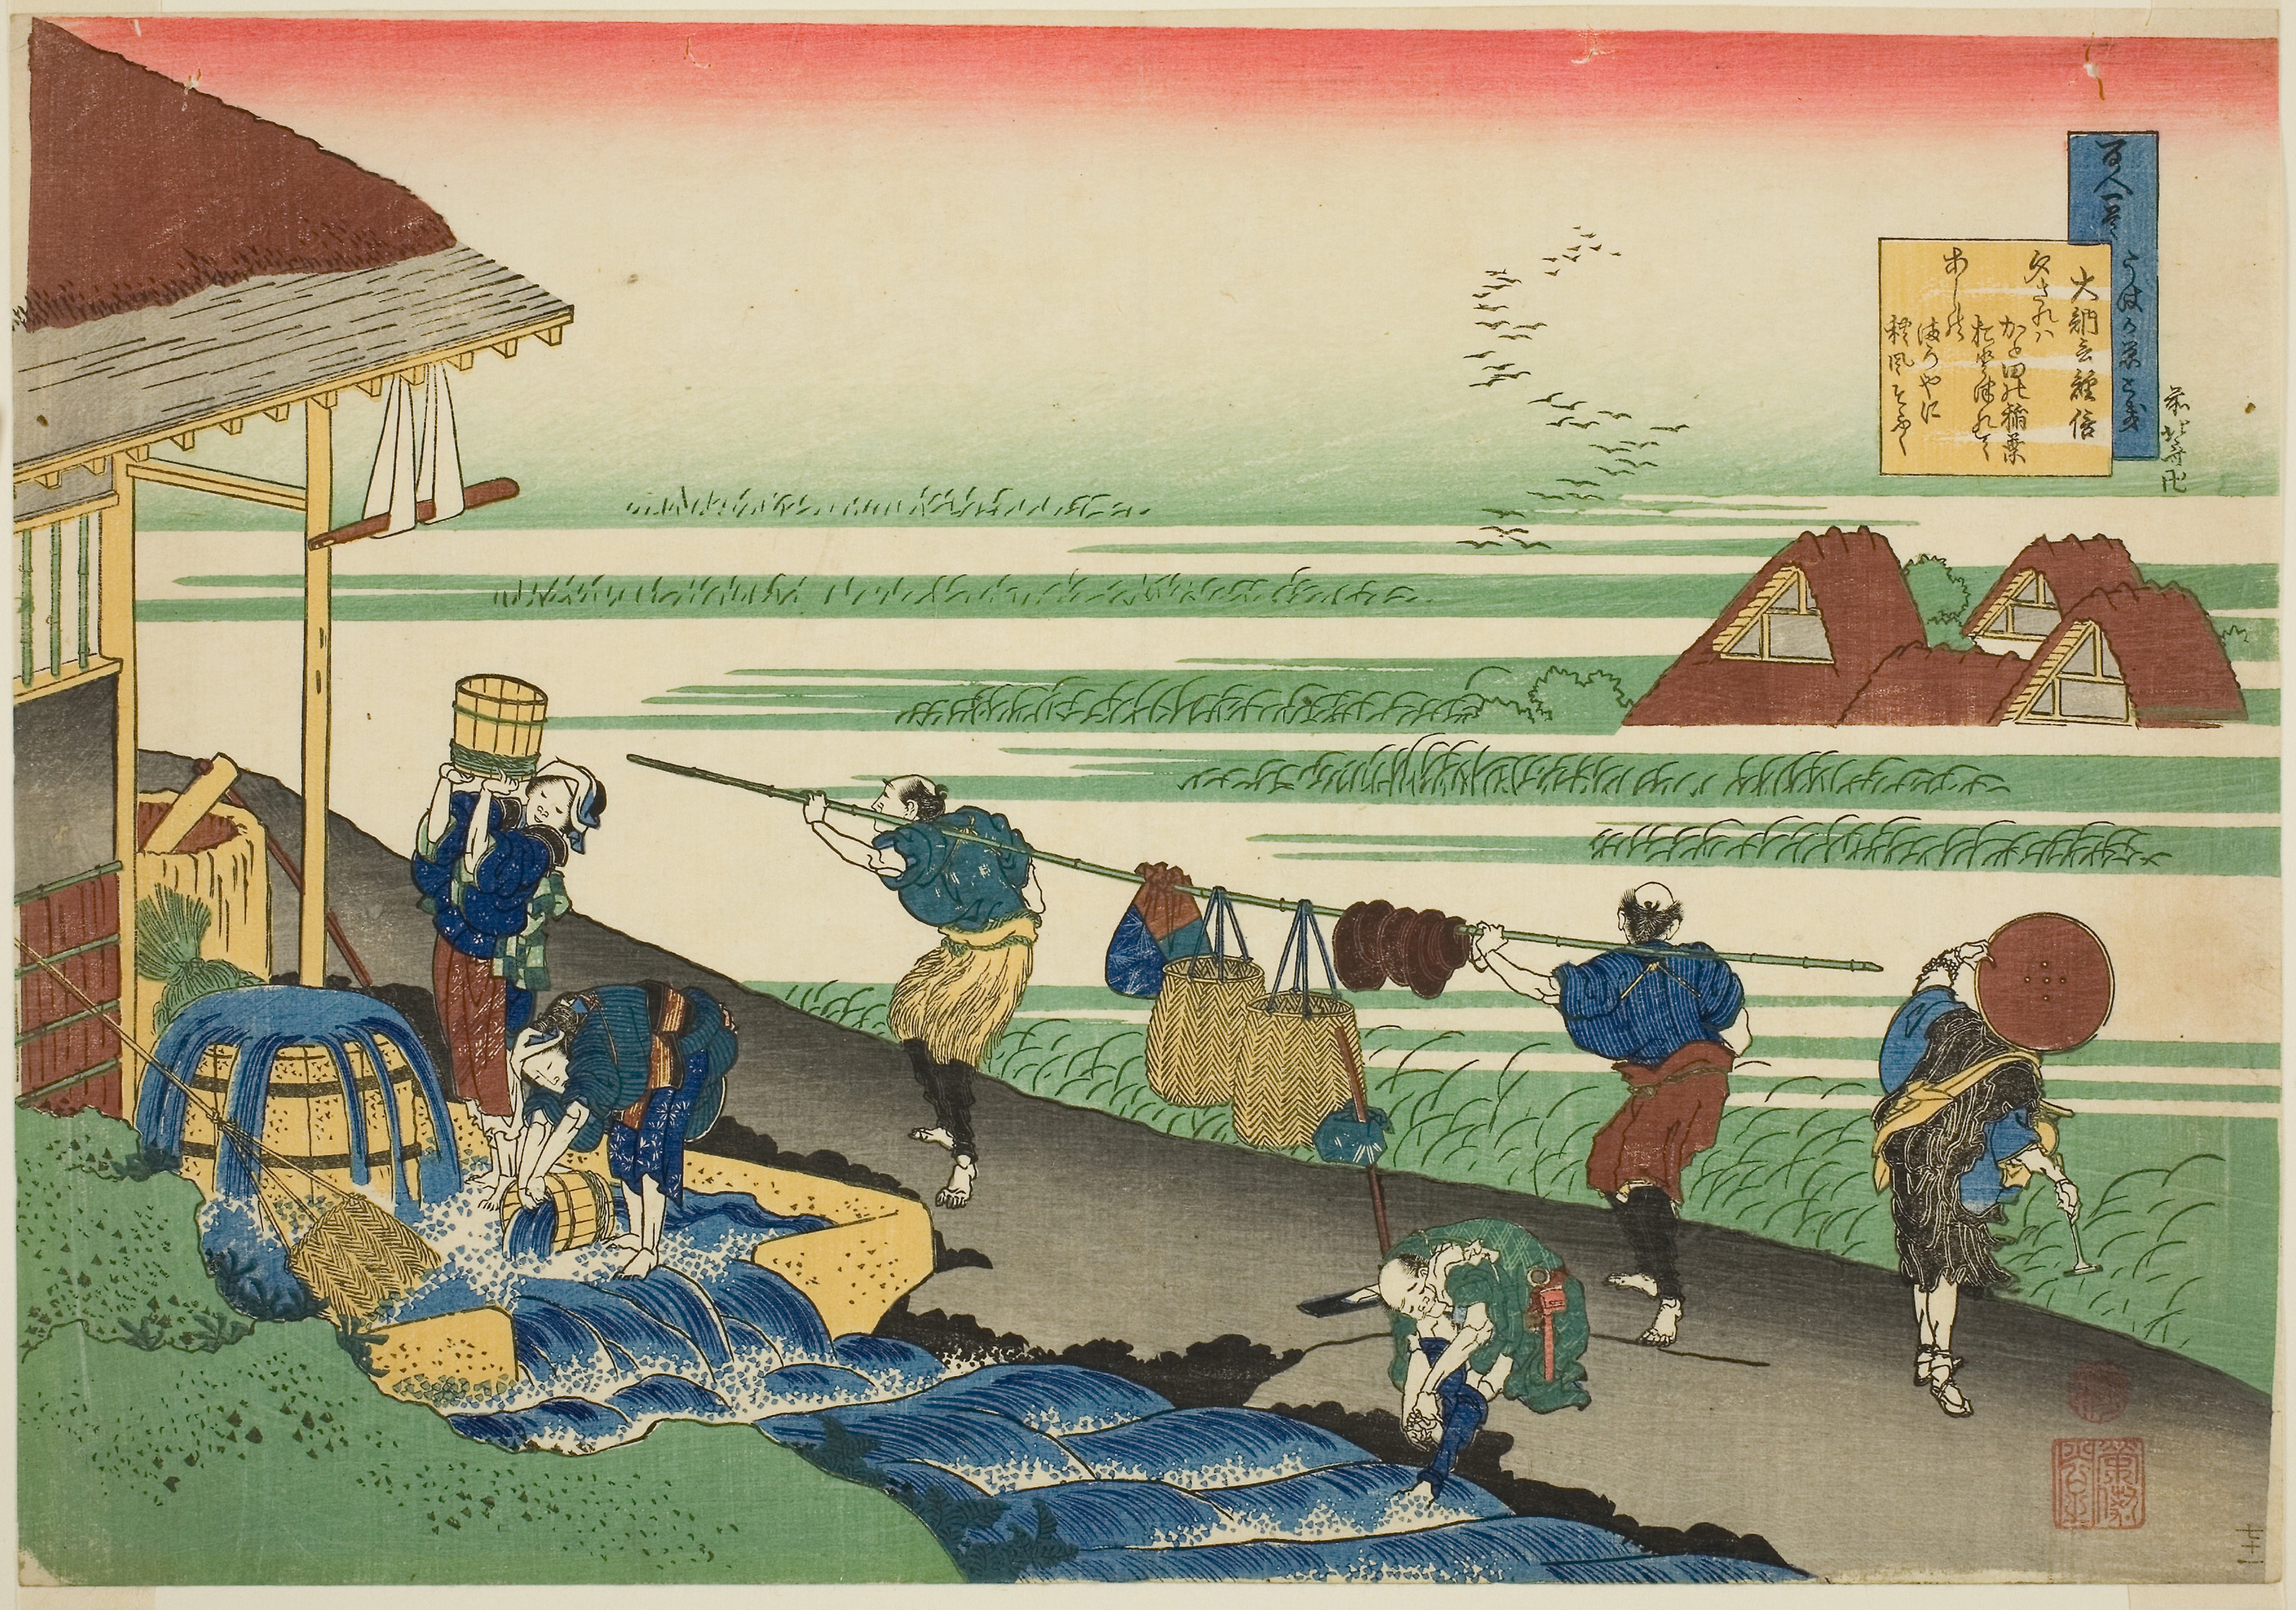
illustration, painting, art, history, paper product